Nelson San Martín

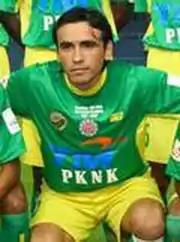
Nelson with Kedah in 2008

Nelson Marcelo San Martín Arriagada (born 17 May 1980) is a Chilean former professional footballer who played as a midfielder.